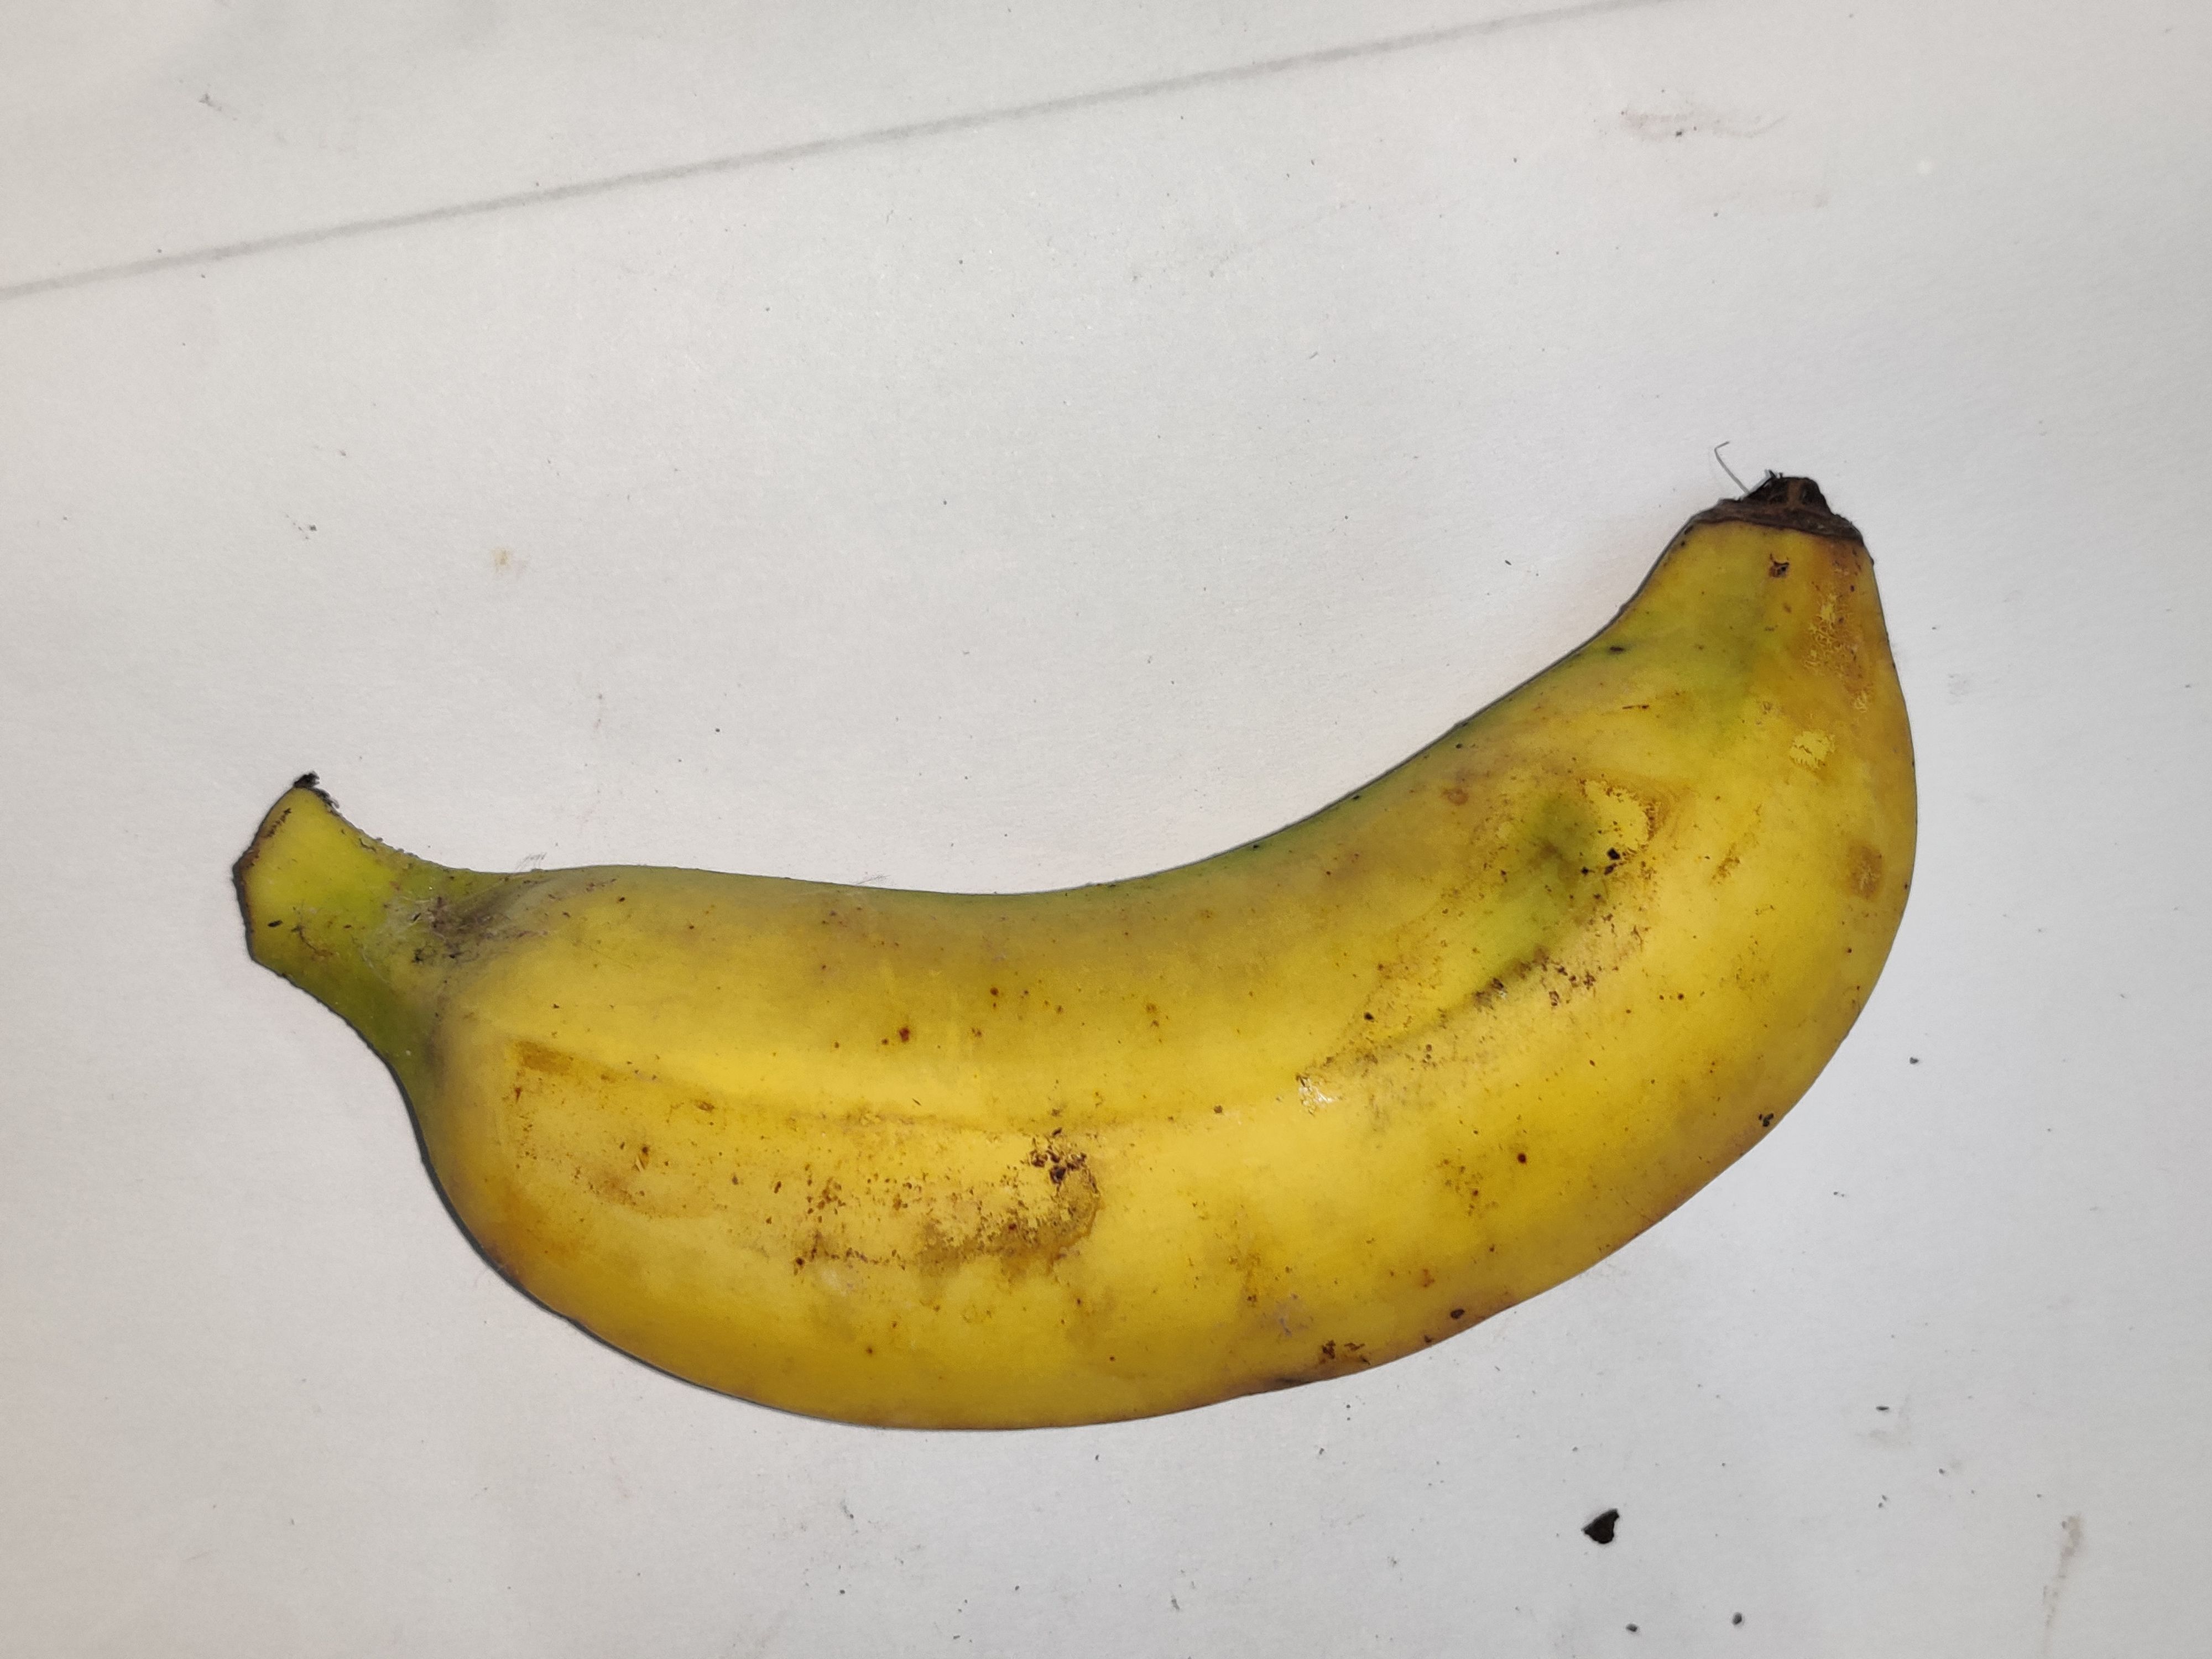
Fruit: banana
Grade: 1st-grade